6th Division (Australia)

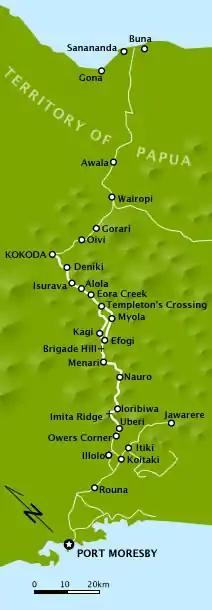
A map depicting locations along the Kokoda Track

In mid-September 1942, the 16th Brigade, under the command of Brigadier John Lloyd, and other elements of the division were sent to New Guinea to reinforce and relieve the Militia 30th Brigade and the 7th Division units that had been fighting a desperate holding action on the Kokoda Track since July. The campaign to that point had consisted of a series of battles fought along the track after the Japanese had landed around Buna and pushed south towards Port Moresby, but were checked at Ioribaiwa. The divisional headquarters opened at Port Moresby on 19 September and the 16th Brigade arrived three days later; the 17th Brigade was sent to Milne Bay, to relieve the 18th Brigade following the successful defensive action they had fought earlier in the month. As the Japanese, having reached the extent of their supply lines, began to withdraw from Ioribaiwa, the Australians went on the offensive, pursuing them back north towards Buna.